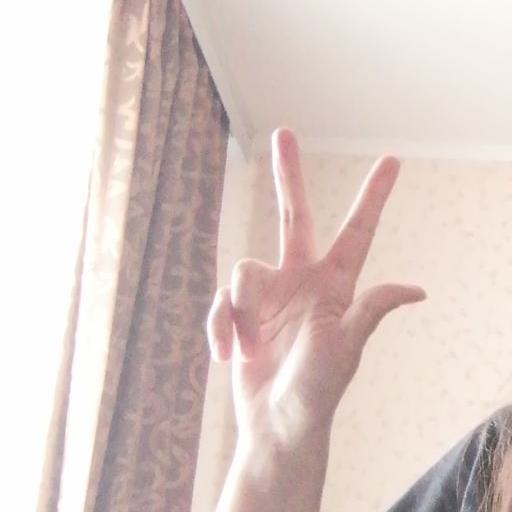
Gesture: three2